European Court of Justice

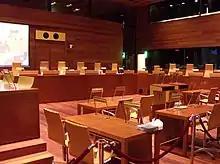
Medium court room in the Ancien Palais building of the Palais de la Cour de Justice complex

It is the responsibility of the Court of Justice to ensure that the law is observed in the interpretation and application of the Treaties of the European Union. To enable it to carry out its duties, the Court has broad jurisdiction to hear various types of action. The Court has competence to, amongst other actions, rule on applications for annulment or actions for failure to act brought by a Member State or an institution; take actions against Member States for failure to fulfil obligations; and hear references for a preliminary ruling and appeals against decisions of the General Court.